Astoria Canyon

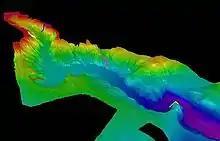
3D topographic view of the Astoria Canyon

Astoria Canyon is a submarine canyon 10 miles (16 km) offshore from the mouth of the Columbia River.